Camden County College

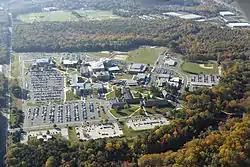
Aerial Photograph Camden County College in Blackwood, 2013

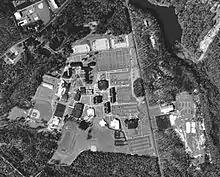
Aerial View of Camden County College in 1995

Founded in 1967, Camden County College was composed of one campus with seven academic programs and a handful of buildings. Three original buildings are still in use. The original enrollment was less than 500 students. In 1969, the college opened its first campus in Camden City. In 1970, the college began its first multimillion-dollar expansion. The nine million dollar (1969 dollars) $58,857,302.45 in (2016 dollars) project constructed new buildings, all of which are still in use, including Madison Hall, Taft Hall, Wolverton Library, the Community Center, the Papiano Gymnasium, and Truman Hall.